Ambrose Rayappan

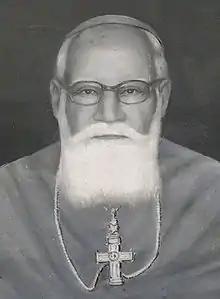

Ambrose Rayappan (25 February 1901 – 24 November 1999) was the tenth and the first indigenous Archbishop of the Archdiocese of Pondicherry and Cuddalore. He was born at Dharapuram, Tamil Nadu. He was ordained as a priest for the Diocese of Coimbatore on 16 December 1923. He participated in the Second Vatican council as a "Council Father".